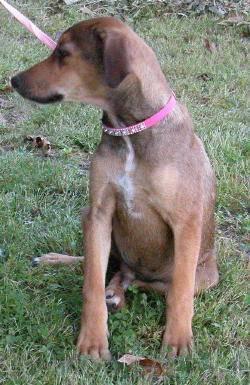
dog